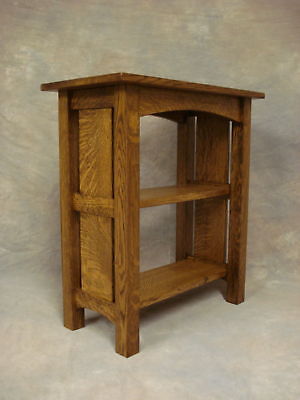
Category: table